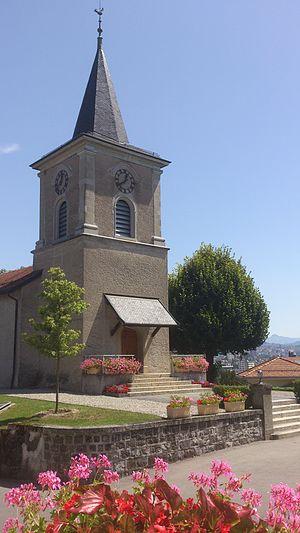
Ecublens
Écublens, officiellement Ecublens, est une ville et une commune suisse du canton de Vaud, située dans le district de l'Ouest lausannois.